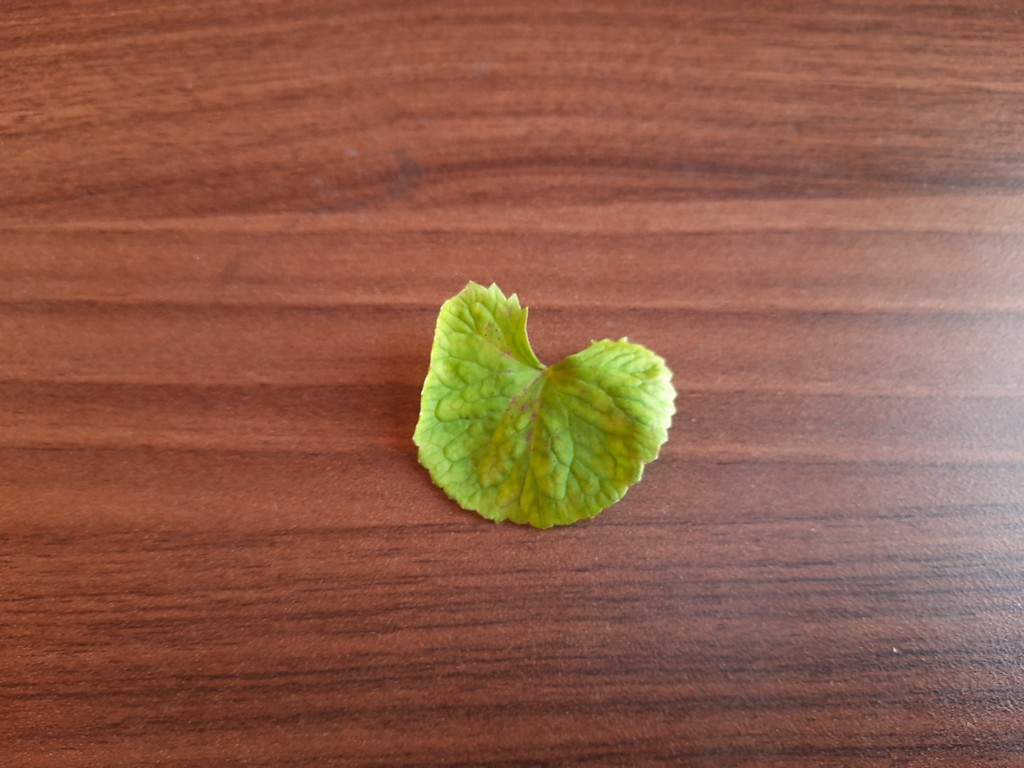
Label: Unhealthy